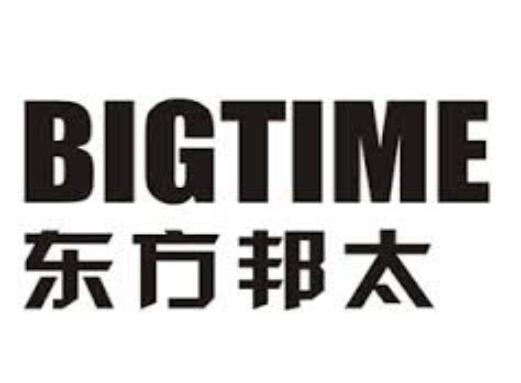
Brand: bigtime
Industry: Necessities